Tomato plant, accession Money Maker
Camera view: bottom (45 deg); turntable rotation: 90 degrees
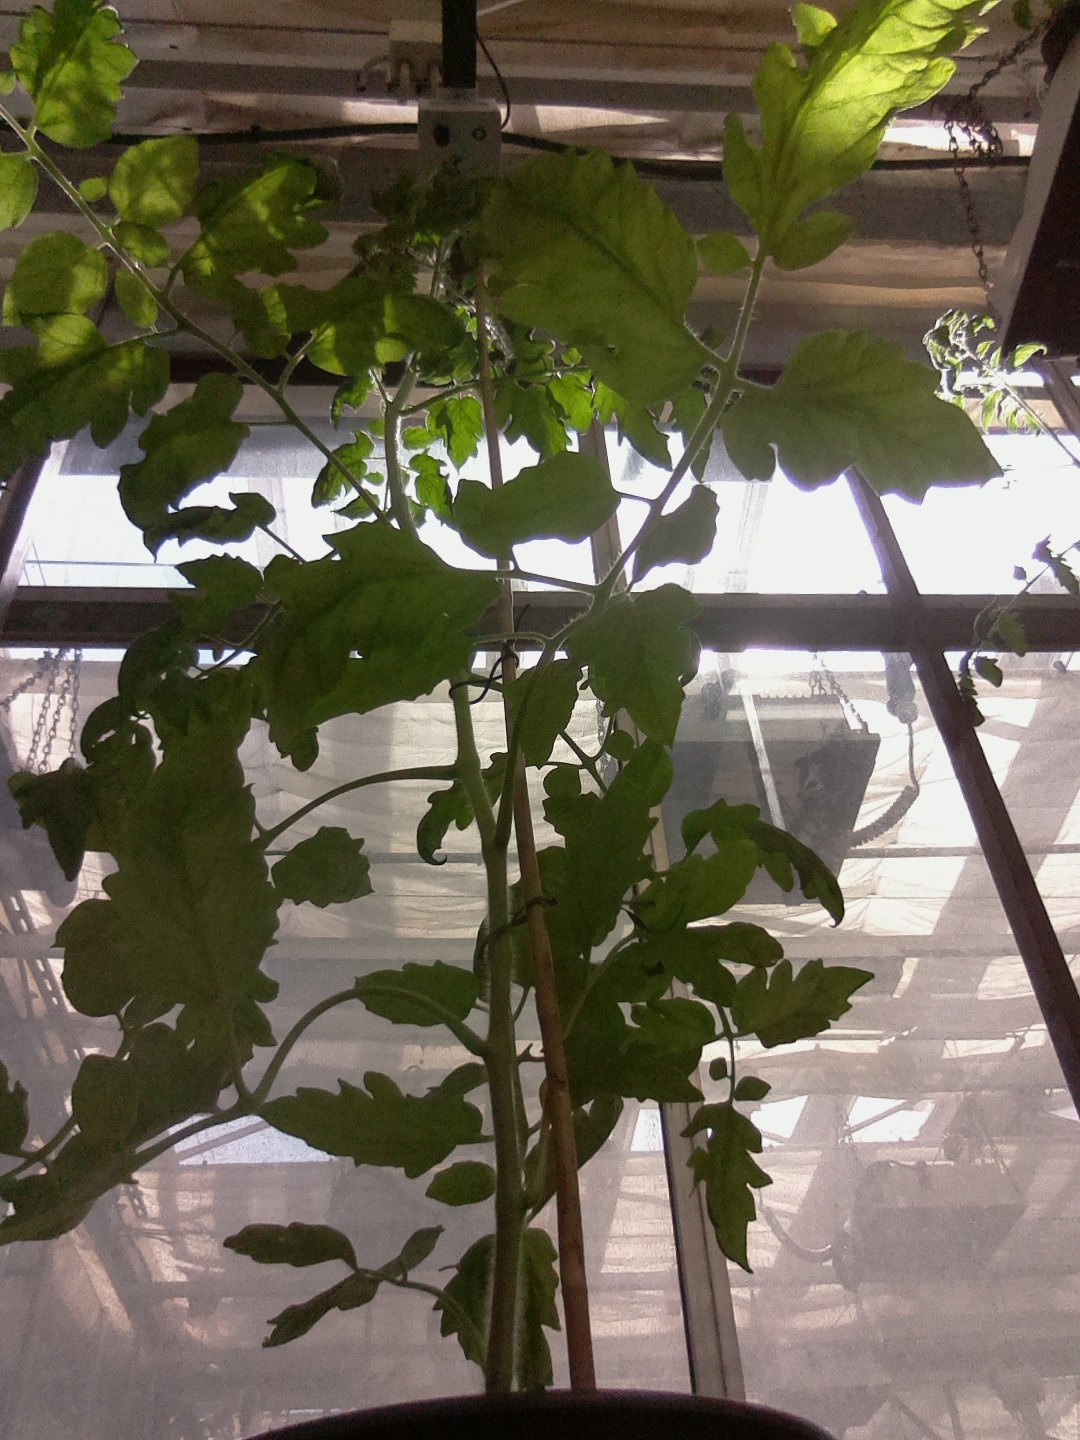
BBCH growth stage 62: 20%-30% of flowers open